Albuquerque, New Mexico

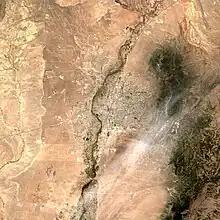

The first travelers on Route 66 appeared in Albuquerque in 1926. Soon dozens of motels, restaurants, and gift shops sprouted along the roadside. Route 66 originally ran through the city on a north–south alignment along Fourth Street. In 1937 it was realigned along Central Avenue, a more direct east–west route. The intersection of Fourth and Central downtown was the principal crossroads of the city for decades. The majority of the surviving structures from the Route 66 era are on Central, though there are also some on Fourth. Signs between Bernalillo and Los Lunas along the old route now have brown, historical highway markers denoting it as "Pre-1937 Route 66."